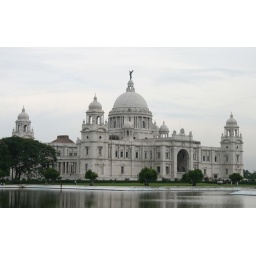
Opgericht voor Queen Victoria van Engeland, het Victoria monument in Calcutta. Een kruising tussen de Taj Mahal en het Capitool.